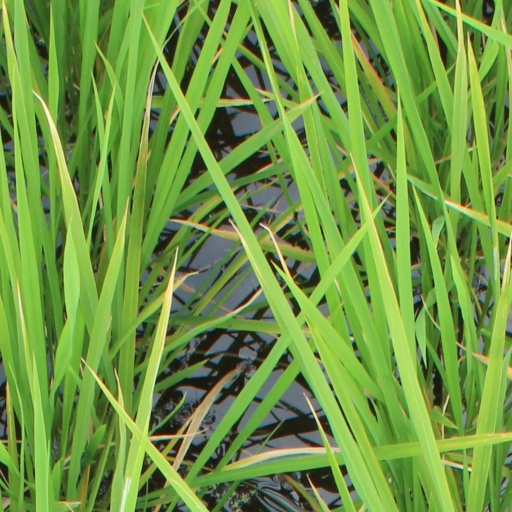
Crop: rice